Yukon Flats

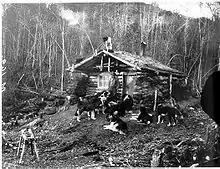
Yukon Flats cabin

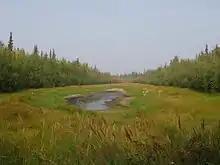
Small hidden lake on Yukon Flats

The Yukon Flats straddle the Arctic Circle and have an extremely variable climate. Temperatures of 95 F (35 °C) are not uncommon in summer, while winter temperatures have been known to drop to -70 F (-57 °C).